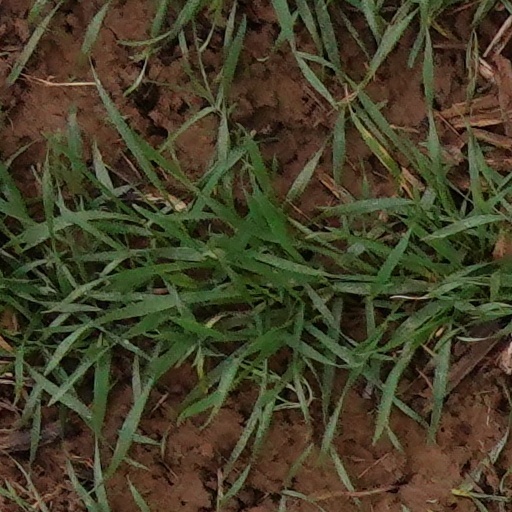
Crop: wheat